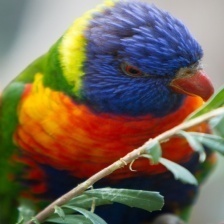
Species: RAINBOW LORIKEET
Scientific name: TRICHOGLOSSUS MOLUCCANUS
ImageNet parent category: lorikeet